Terry-Thomas

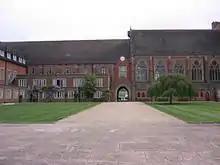
Ardingly College, where Terry-Thomas engaged in amateur dramatics.

Terry-Thomas was born Thomas Terry Hoar Stevens at 53 Lichfield Grove, Finchley, North London. He was the fourth of five children born to Ernest Frederick Stevens, managing director of a butcher's business at Smithfield Market and part-time amateur actor, and his wife Ellen Elizabeth Stevens (née Hoar). As a child, Terry-Thomas was often referred to as Tom, the diminutive used by his family. He led a generally happy childhood, but believed his parents secretly desired a daughter in his place. By the time he reached adolescence, his parents' marriage had failed and both had become alcoholics. In an attempt to bring them together, he often entertained them by performing impromptu slapstick routines, reciting jokes and singing and dancing around the family home. The performances seldom worked, and his father became increasingly distant from his family.